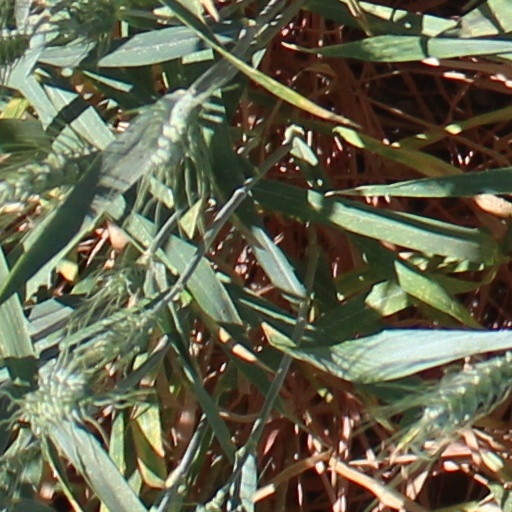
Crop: wheat